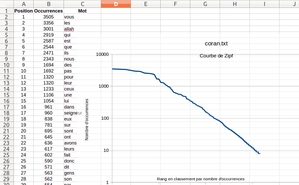
Représentation en coordonnées log-log du nombre d'occurrences des mots d'une version française du coran
La loi de Zipf est une observation empirique concernant la fréquence des mots dans un texte. Elle a pris le nom de son auteur, George Kingsley Zipf. Cette loi a d'abord été formulée par Jean-Baptiste Estoup et a été par la suite démontrée à partir de formules de Shannon par Benoît Mandelbrot. Elle est parfois utilisée en dehors de ce contexte, par exemple au sujet de la taille et du nombre des villes dans chaque pays, lorsque cette loi semble mieux répondre aux chiffres que la distribution de Pareto.